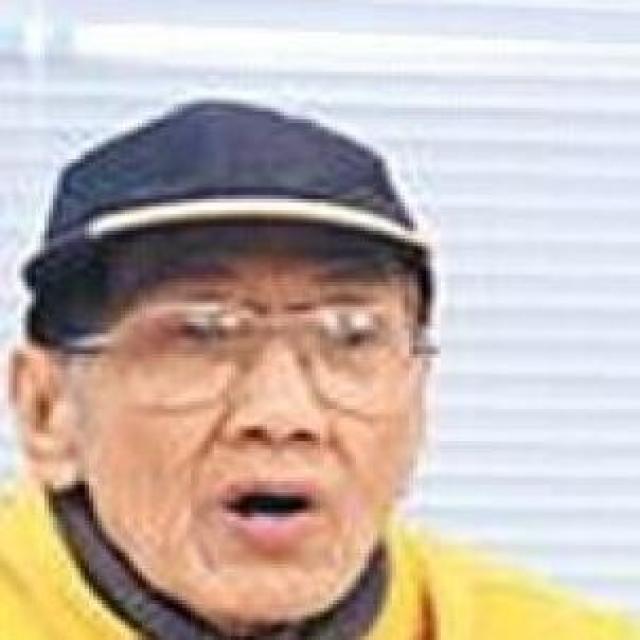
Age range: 65+